Adam Goodes

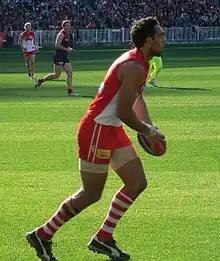
Goodes playing for Sydney in 2006

In Round 7, 2006, Goodes played his 150th consecutive match, a notable effort with the injuries he had in 2004. By the end of the 2007 season, he had played 191 consecutive matches. He returned to the ruck position in 2005 and 2006, but only occasionally around the ground and not at centre bounces where his knee injury occurred.